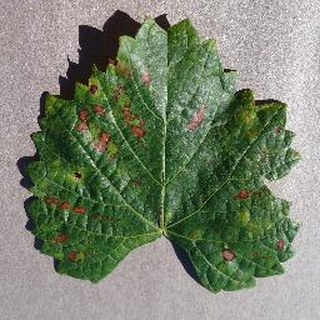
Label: grape_esca_black_measles